Jagannath Temple, Alwar

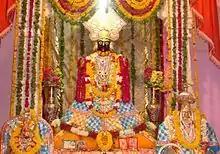
The main deities in Garbhagriha SitaRamJi, JagannathJi, JankiJi

Jagannath Temple (Devnagari: जगन्नाथ मन्दिर) is a Hindu temple dedicated to Lord Vishnu and located in Alwar, India. The temple's presiding deity is anthropomorphic form of Lord Jagannath of "Puri", while other two deities are "SitaramJi", the Shaligram maharaj and "JankiJi", the goddess Laxmi. The temple is built several meters above the ground in old part of the city. It has awe inspiring medieval architecture and rare floral motifs adorn its walls and pillars. The Garbhagriha has two deities of Lord Jagannath, one is movable while other is fixed. It is probably the only temple where two deities of one presiding Lord reside simultaneously. The temple is famous for its annual Rath Yatra festival where Lord Jagannath is carried in a chariot called "Indra Vimana". The chariot, earlier an elephant carriage, had been used by erstwhile Maharaja of Alwar and was donated to the temple later on to be used for the Rath yatra. The Rath Yatra festival follows different traditions and rituals than those of Puri. Here, it is part of annual wedding celebration between Lord Jagannath and JankiJi at Roopbas. The fixed deity of Lord Jagannath, "Budhe Jagannath", is much older and available for darshana only for five days during Rath Yatra.